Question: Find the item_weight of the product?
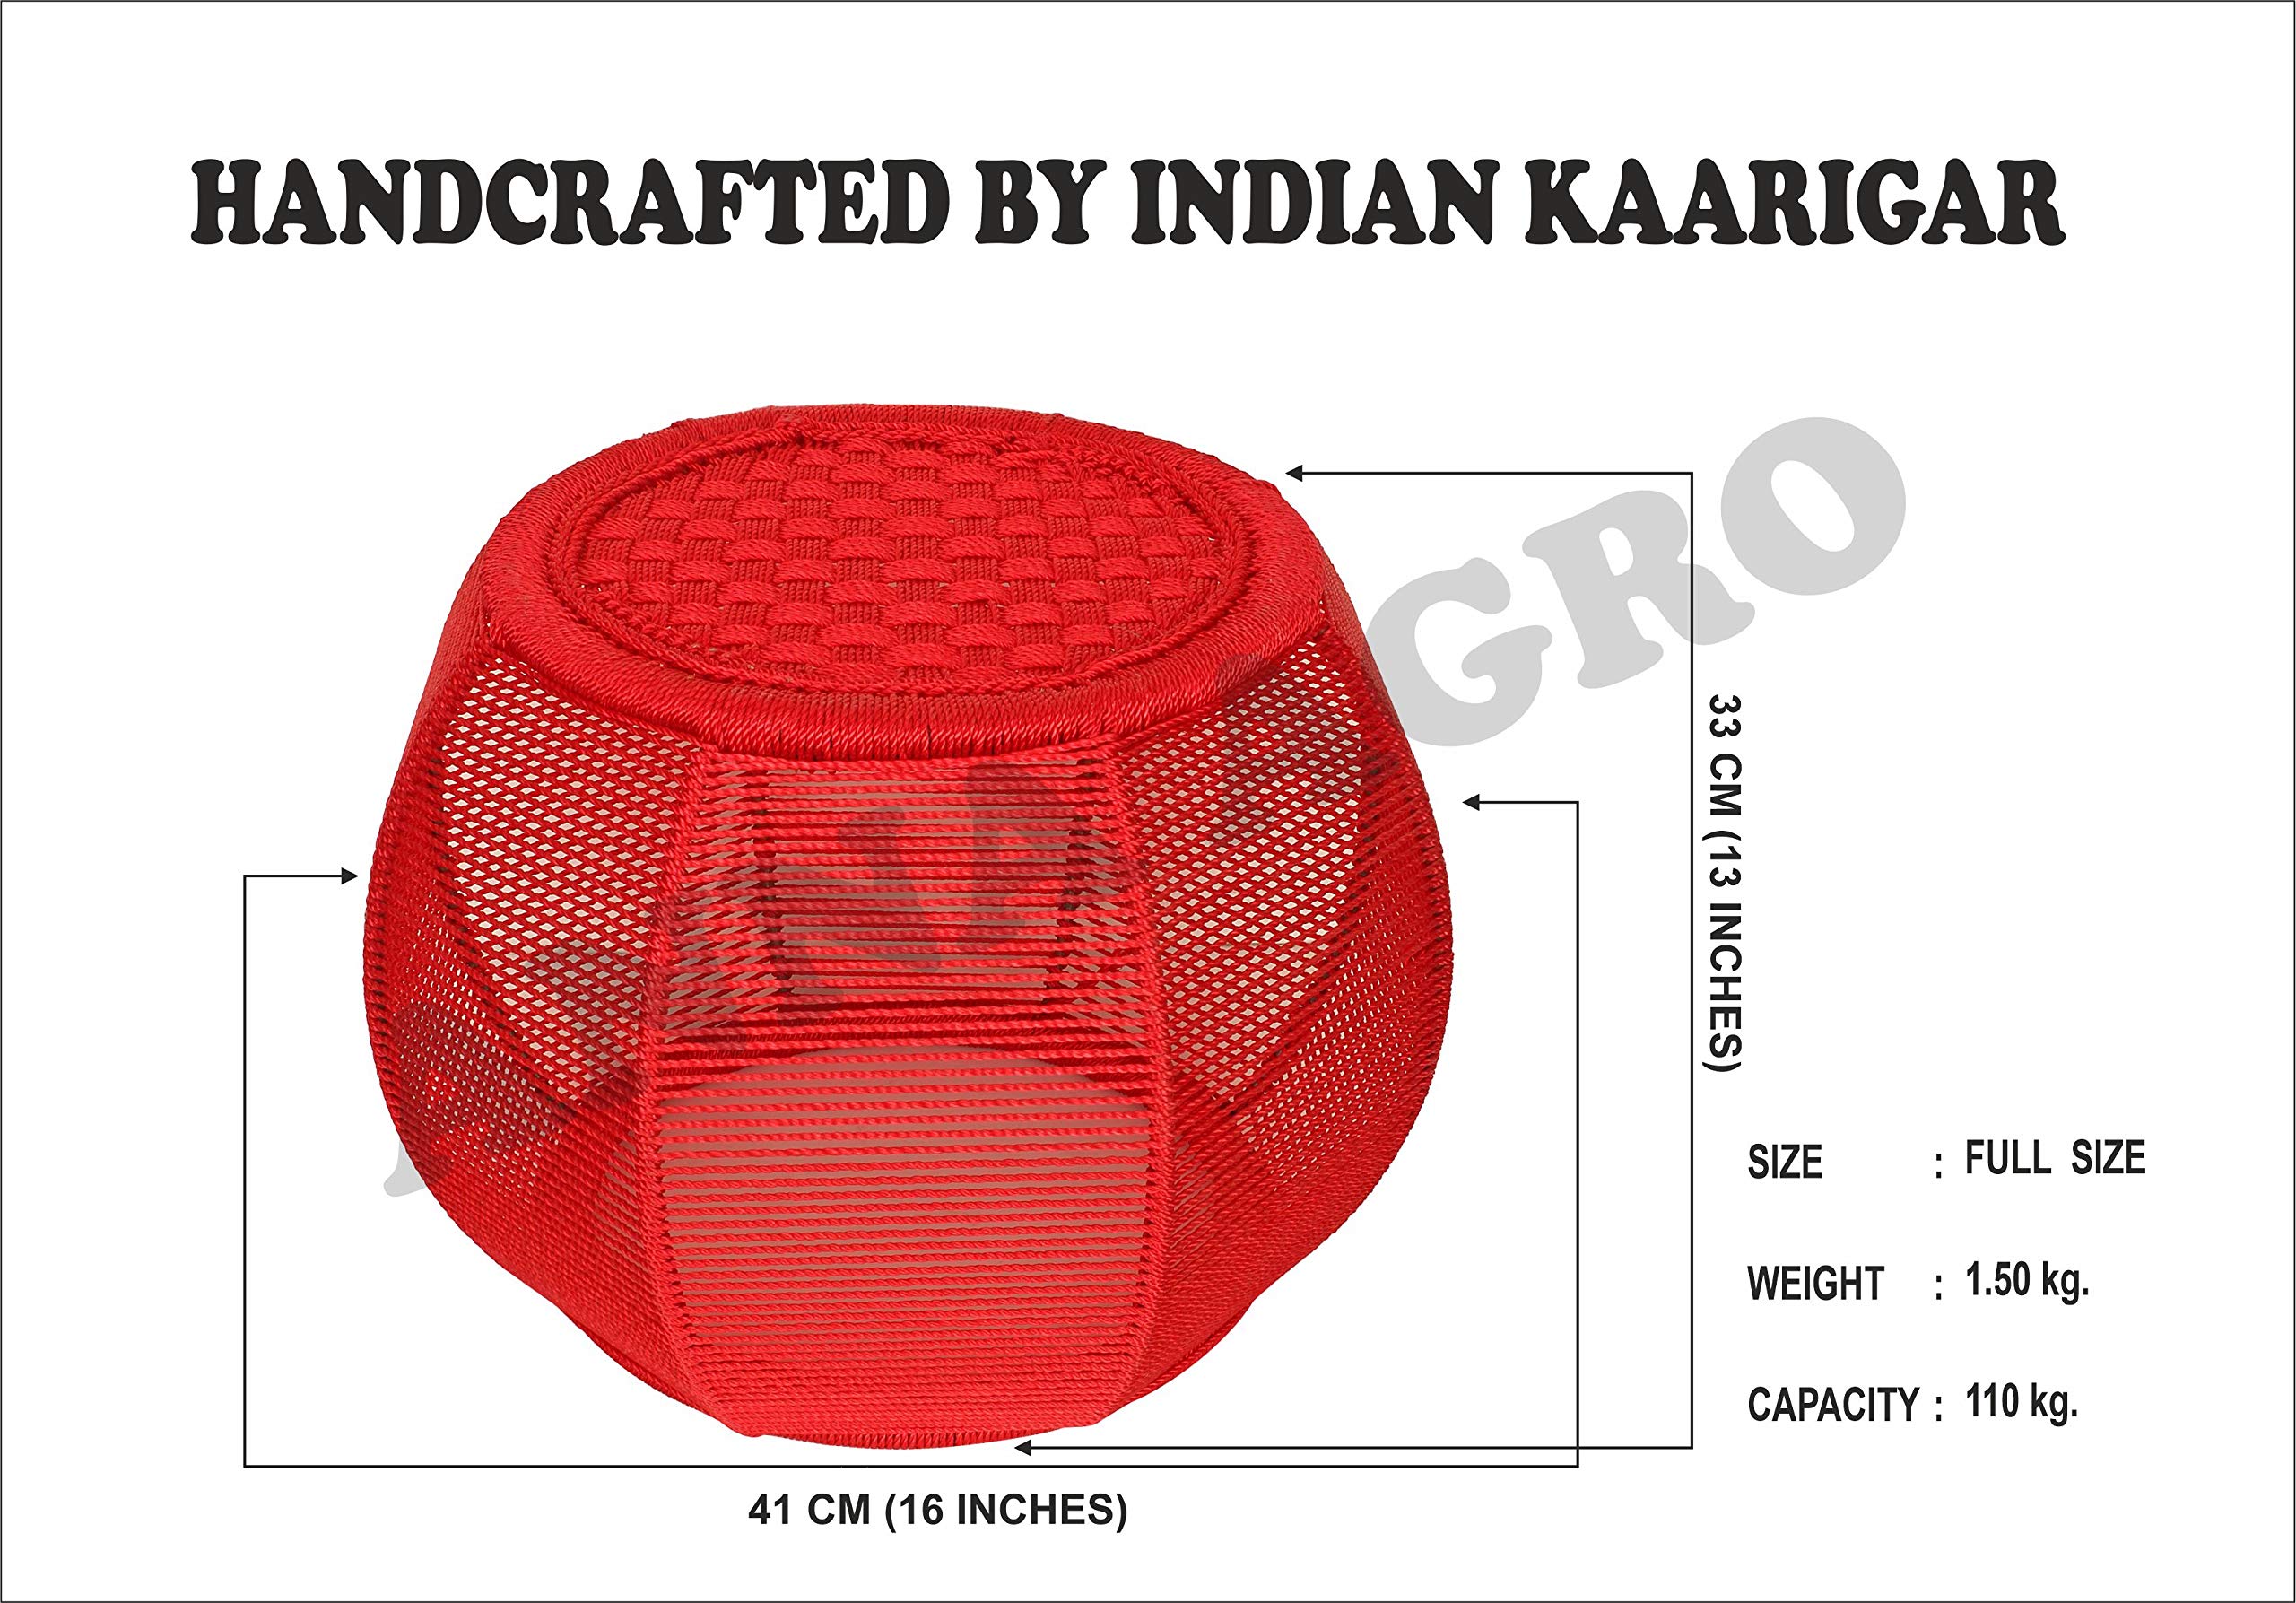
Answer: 1.5 kilogram